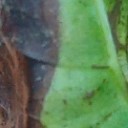
Label: Phoma